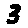
Label: 3